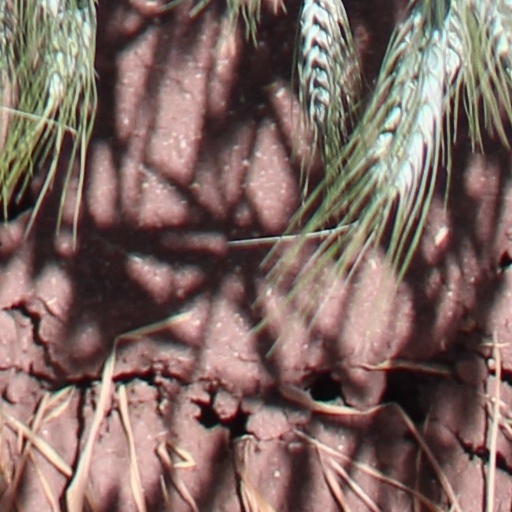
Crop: wheat